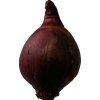
Label: red_onion